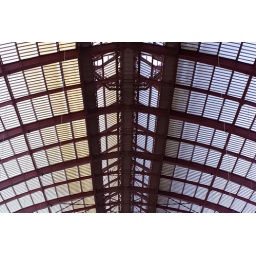
The roof of Antwerp train station hall. Shot during the Chti@Flickr meeting in Antwerp, Belgium.